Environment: real
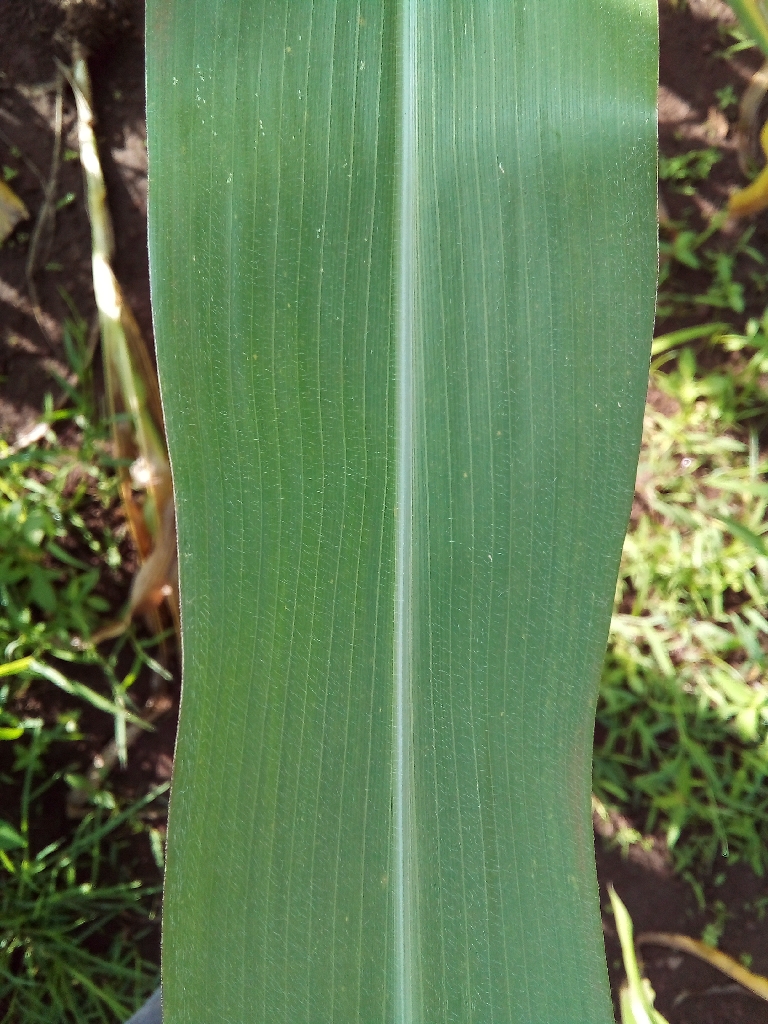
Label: healthy